Kate Burton (actress)

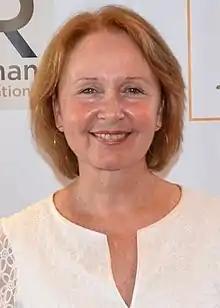
Burton in 2014

Katherine Burton (born September 10, 1957) is a British and American actress, the daughter of actors Richard Burton and Sybil Christopher. On television, Burton received critical acclaim as Ellis Grey in the Shonda Rhimes drama series "Grey's Anatomy", and as Vice President Sally Langston on "Scandal". She has been nominated for three Primetime Emmy Awards and three Tony Awards.